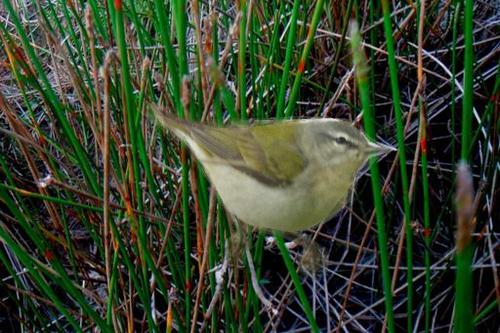
Bird species: Tennessee_Warbler
Bird type: landbird
Background: land